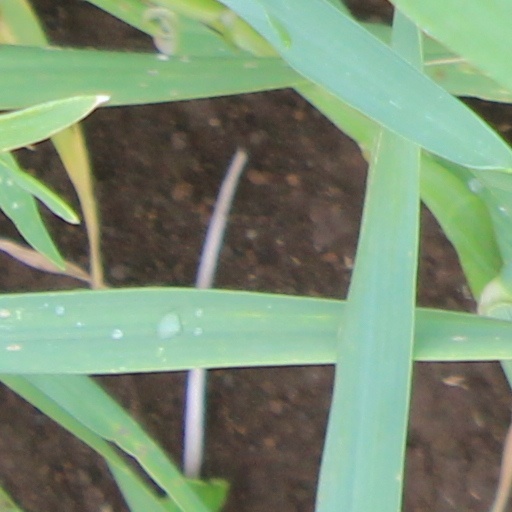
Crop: wheat